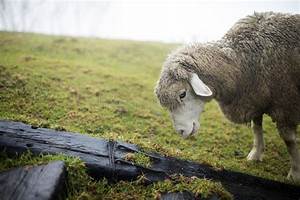
Label: pecora